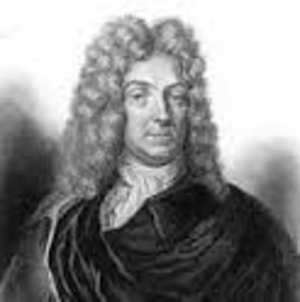
Jean-Baptiste-Henri de Valincour, historien, amiral, officier de marine. Membre de l'Académie française.
Jean-Baptiste Henri Du Trousset, sieur de Valincour, est un homme de lettres français né à Paris le 1ᵉʳ mars 1653 et mort le 4 janvier 1730.
L'art de la conversation, considéré comme l'un des fleurons de la culture classique française, désigne une pratique développée en France aux XVIIᵉ et XVIIIᵉ siècles, devenue un spectacle pour toute l'Europe et caractérisée par la recherche d'une dimension esthétique et hédoniste dans les échanges mondains. Dans les ouvrages traitant de l'art de la conversation dans la France classique, les auteurs ne délimitent pas cet art protéiforme dans ses formes ou ses codes. L'expression concerne originellement la conversation mondaine, mais ses pratiques et ses valeurs se sont répandues dans l'ensemble de la société cultivée, ont eu une influence importante dans la littérature, et le terme désigne plus généralement un art littéraire au sens classique de ce terme.
Cet article présente la liste des membres de l'Académie française, rangée par ordre chronologique de leur élection à chaque fauteuil. Cette liste est précédée d'une liste réduite portant uniquement sur les membres actuels et présentée successivement selon quatre modes de rangement : par ordre alphabétique, par numéro de fauteuil, par date d'élection et par date de naissance.